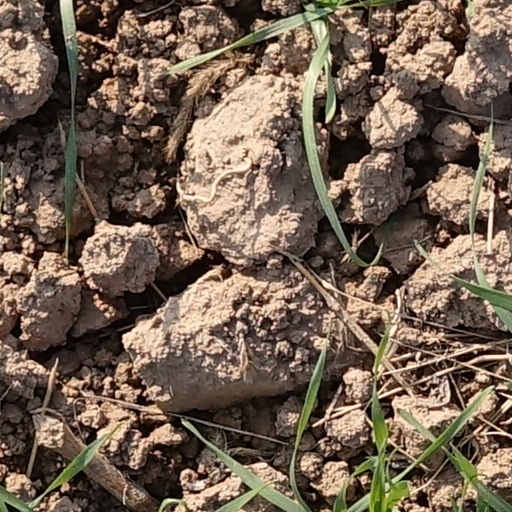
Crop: wheat